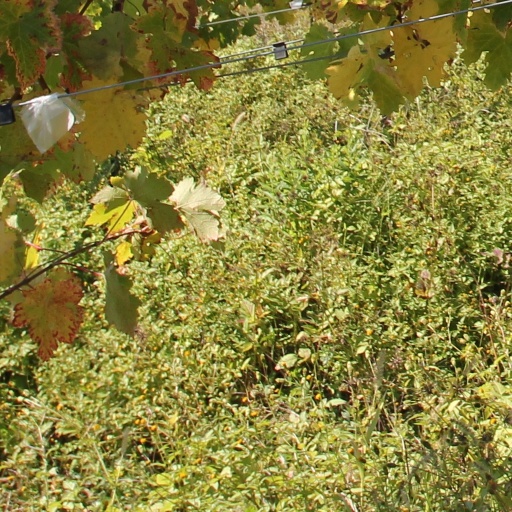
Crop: grape